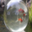
Label: bowl